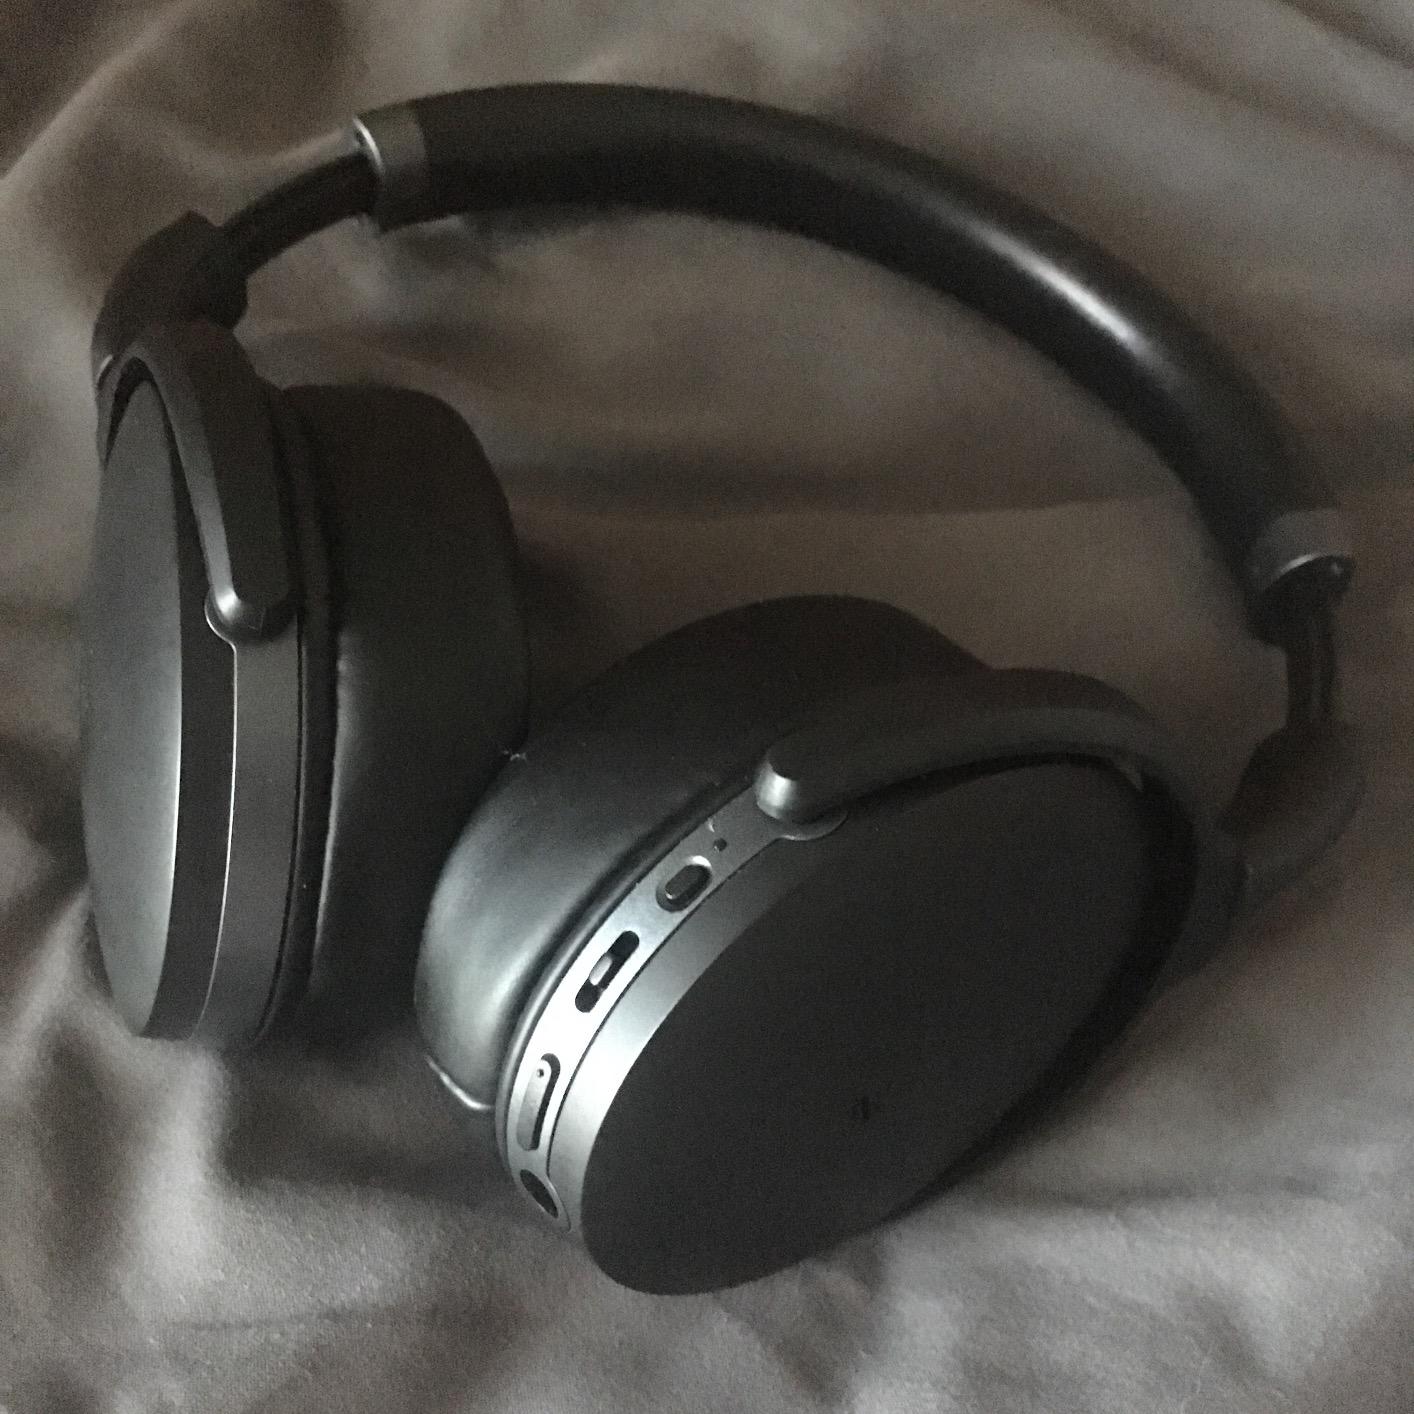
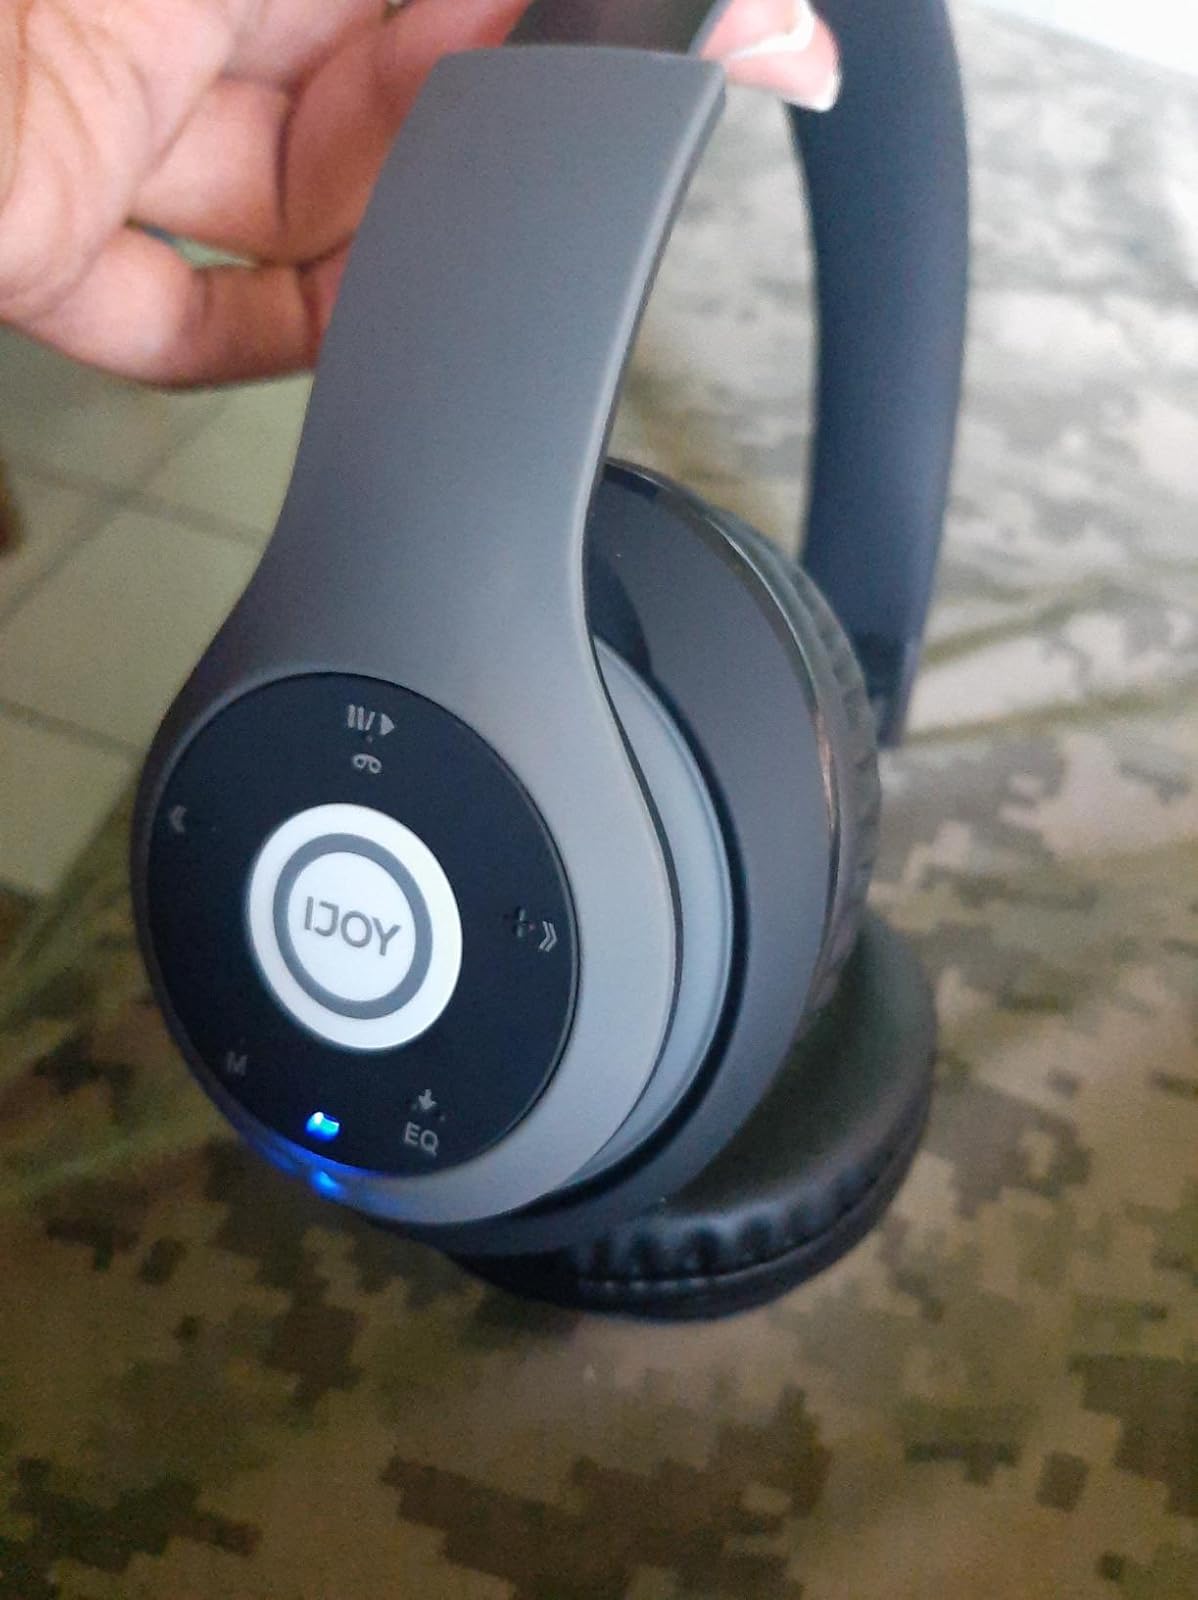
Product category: headphones
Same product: no